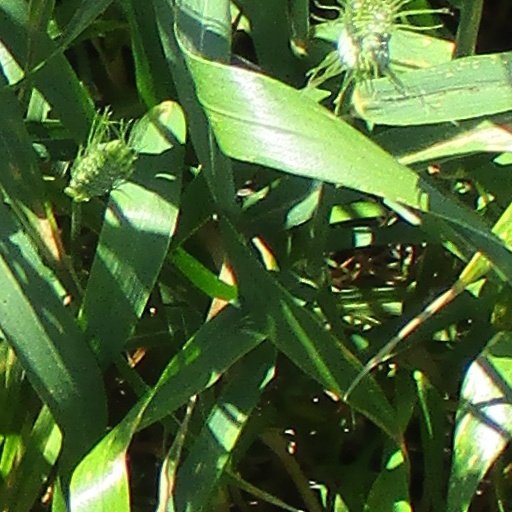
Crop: wheat